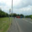
Label: road